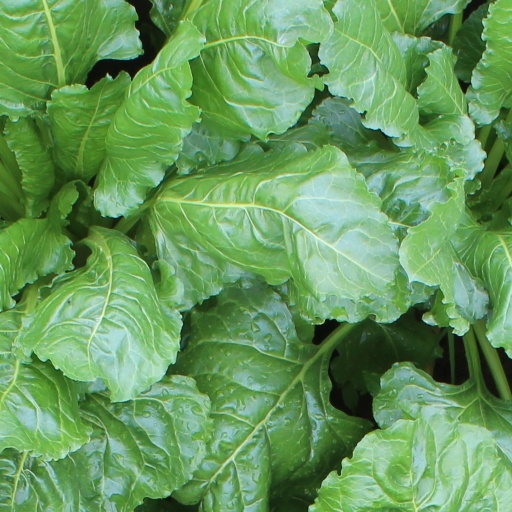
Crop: sugar beet